Bahr el Gazel (province of Chad)

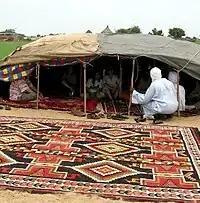
Nomads in the region

As a part of decentralization in February 2003, the country was administratively split into regions, departments, municipalities and rural communities. The prefectures which were originally 14 in number were re-designated in 17 regions. The regions were administered by Governors appointed by the President. The Prefects, who originally held the responsibility of the 14 prefects, still retained the titles and were responsible for the administration of smaller departments in each region. The members of local assemblies are elected every six years, while the executive organs are elected every three years. As of 2016, there were 23 regions in Chad, which were divided based on population and administrative convenience. On , a new ordinance divided Chad into 23 provinces, 107 departments, and 377 communes. The names of the former regions remained the same but were now called .